Over the Rainbow (2006 TV series)

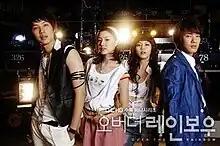
Promotional poster for "Over the Rainbow"

Over the Rainbow is a 2006 South Korean television series starring Ji Hyun-woo, Seo Ji-hye, Hwanhee, and Kim Ok-vin. It aired on MBC from July 26 to September 14, 2006 on Wednesdays and Thursdays at 21:55 for 16 episodes.